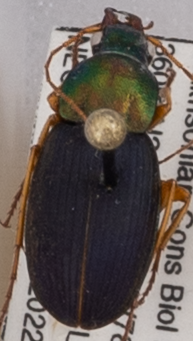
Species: Chlaenius emarginatus
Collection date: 2022-09-08
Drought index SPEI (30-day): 0.616
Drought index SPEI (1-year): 0.82
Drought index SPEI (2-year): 0.782